Kyle Field

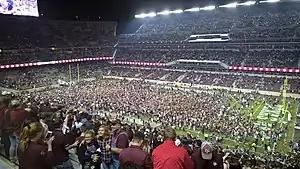
Fans storm the field after defeating LSU in the longest and highest scoring game in Division I FBS history.

On November 26, 1999, just one week after the collapse of the Aggie Bonfire, the Aggies beat the 5th-ranked Texas Longhorns 20–16 in an emotional comeback game before a then-record crowd of 86,128. Another notable event occurred on September 22, 2001, 11 days after the September 11 attacks and the first game for the Aggies after the attacks, where the students organized a "Red, White and Blue-Out". Students assigned each deck a different color (red on third deck, white on second deck, and blue on first deck) to wear for the game against Oklahoma State. Despite the short notice, attendees followed the instructions, resulting in a red, white, and blue stadium. More than $150,000 was raised in shirt sales, which was donated to FDNY charities.